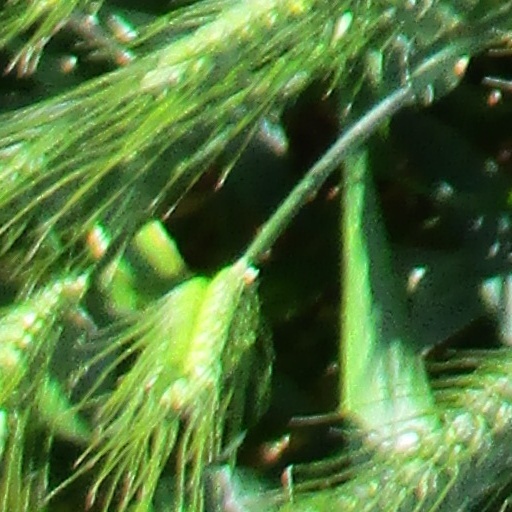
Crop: wheat